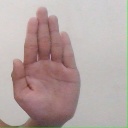
अक्षर: ध